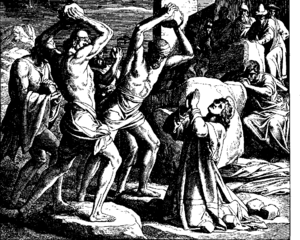
Gravure en bois pour «Die Bibel in Bildern», 1860. Русский: Гравюра из цикла «Библия в картинах», 1860 год. Мученичество Стефана"